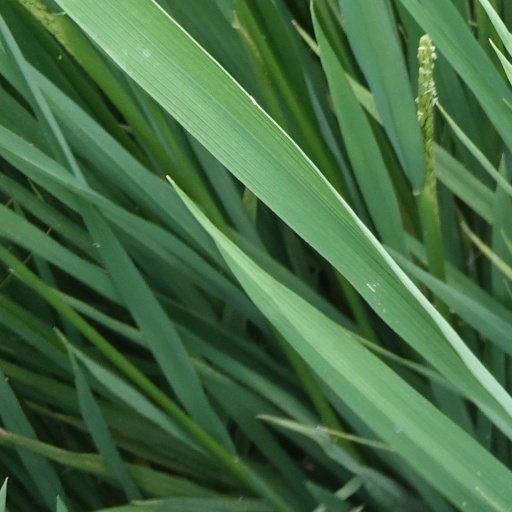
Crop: rice